Special Warfare Combat Crewmen

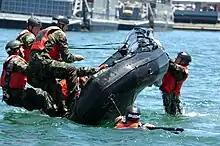
During BCT students perform a "dump boat" exercise with the combat rubber raiding craft (CRRC)

The special warfare combatant-craft crewman insignia is a Navy qualification badge. First proposed in 1996, an initial version was approved for wear in 2001.